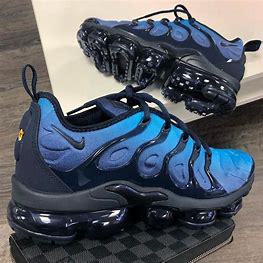
Brand: Nike
Model: Air Vapormax Plus